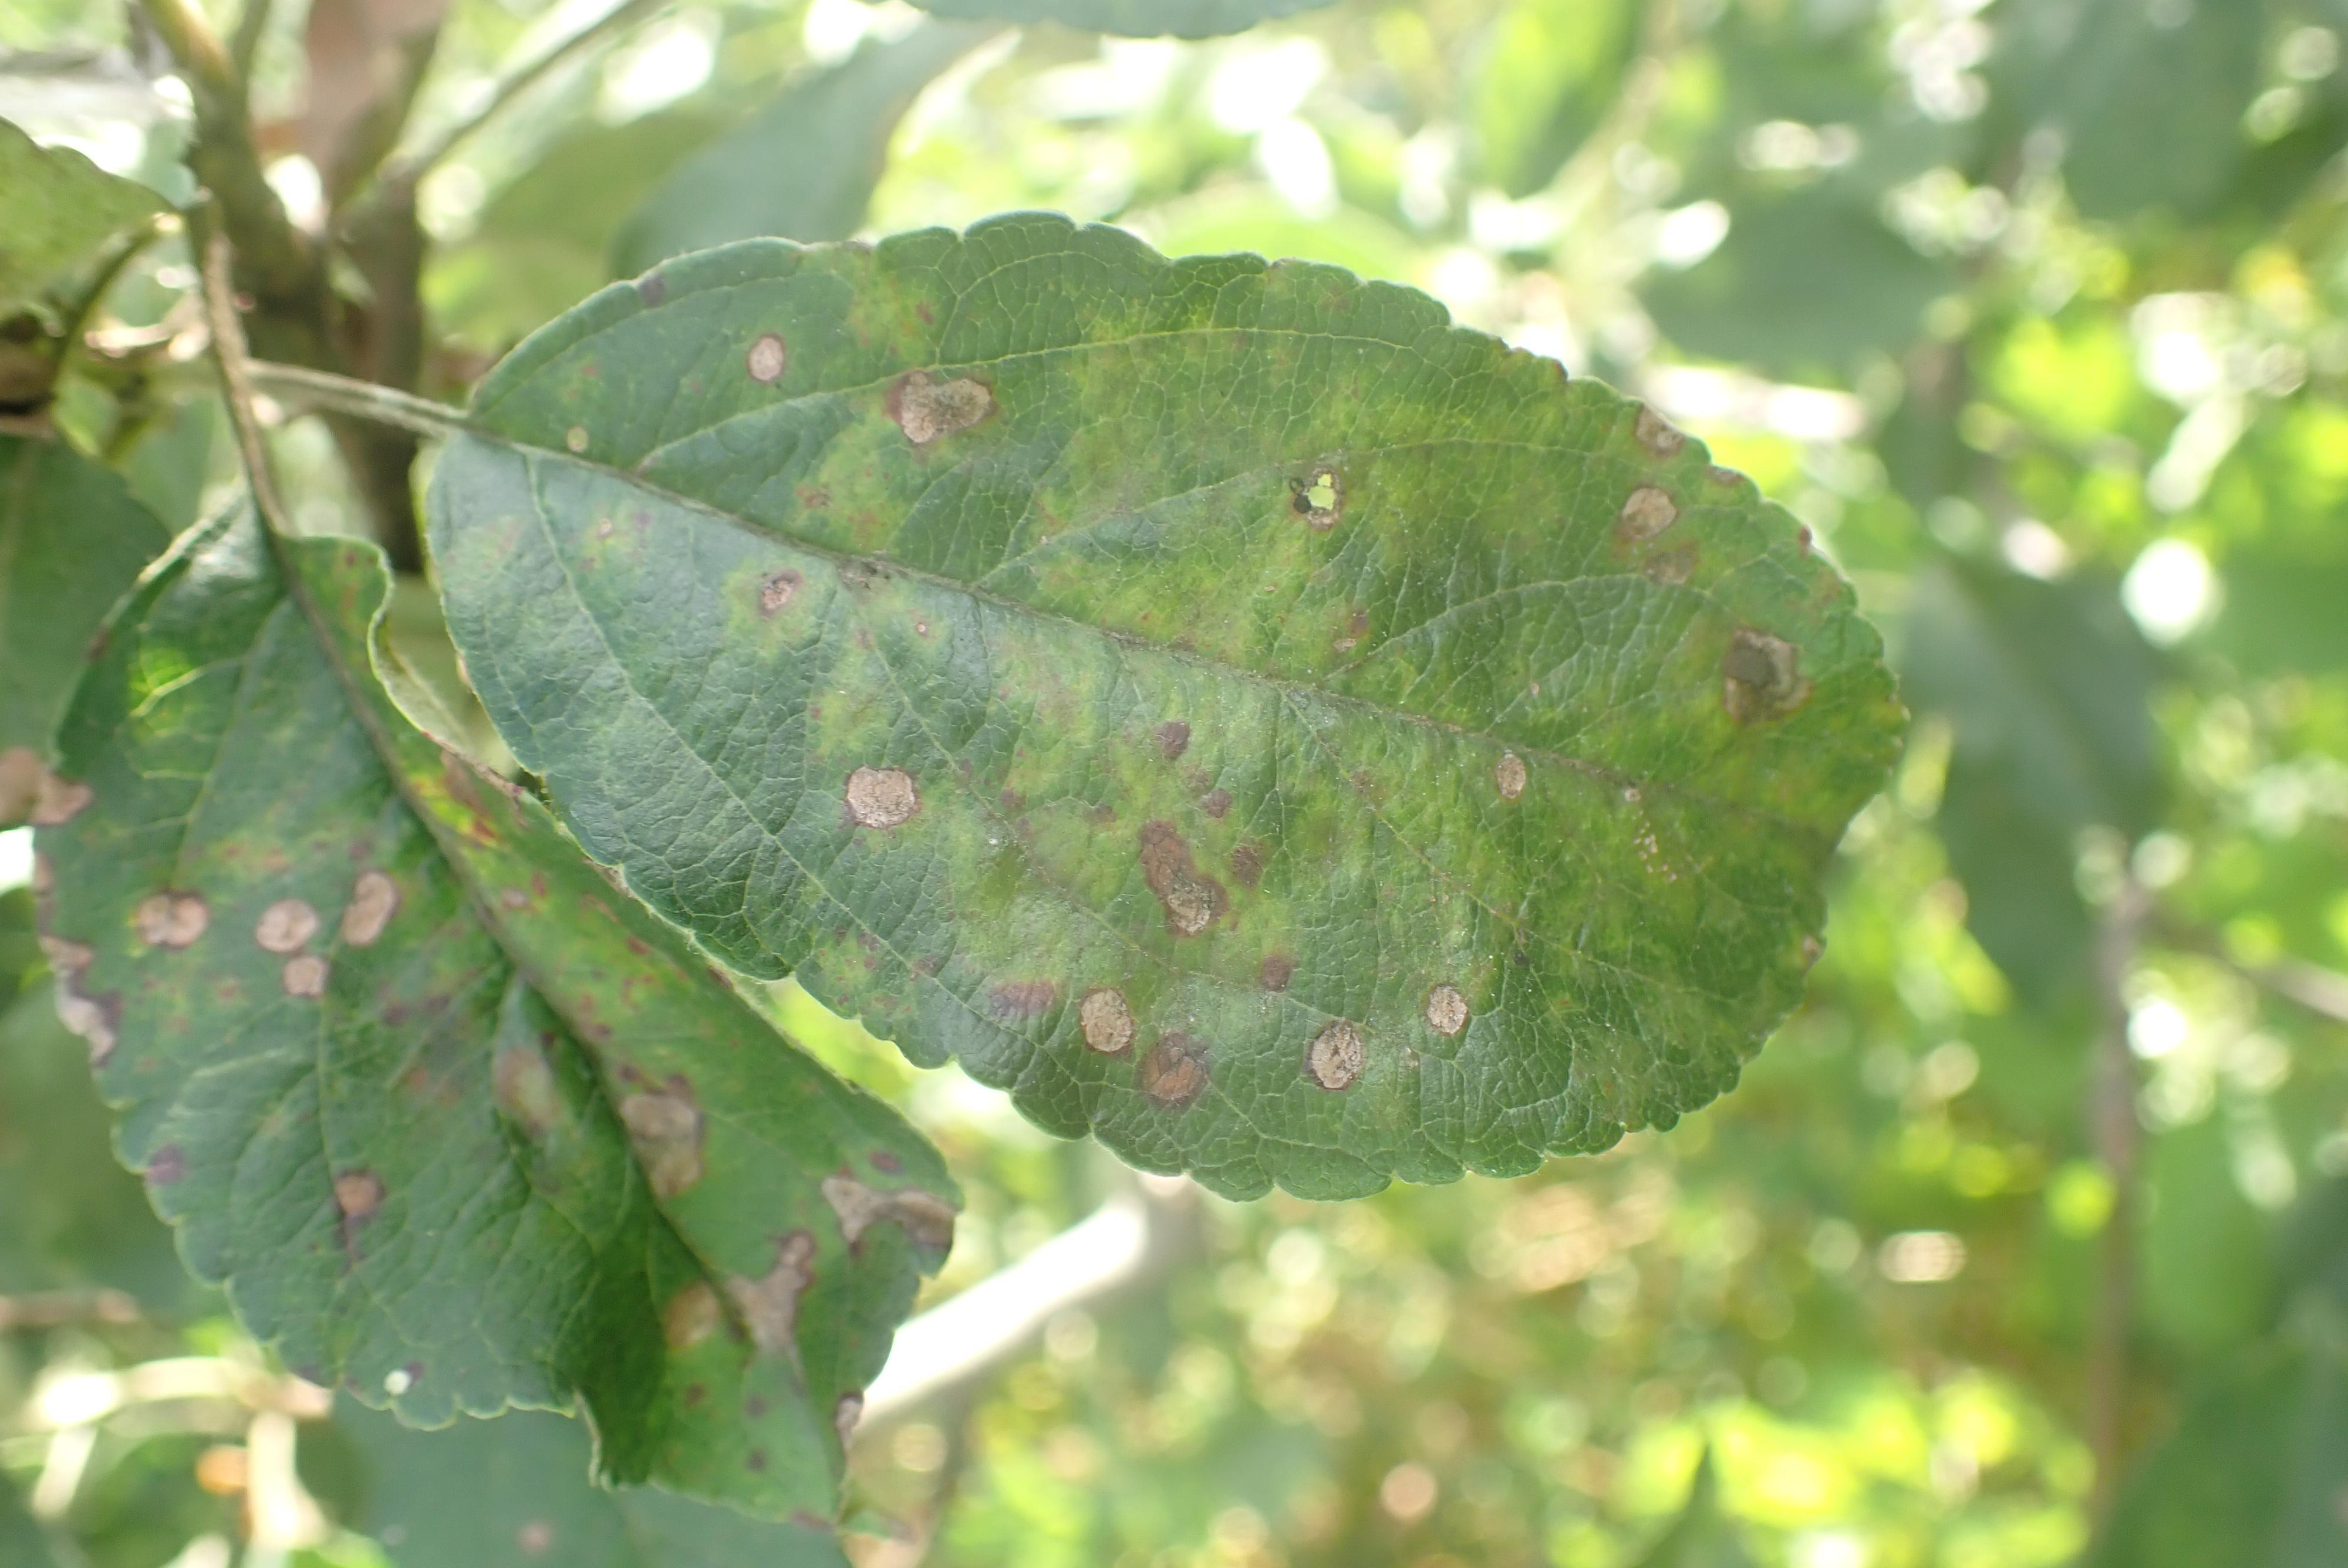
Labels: scab, frog_eye_leaf_spot, complex